Takebayashi Takashige

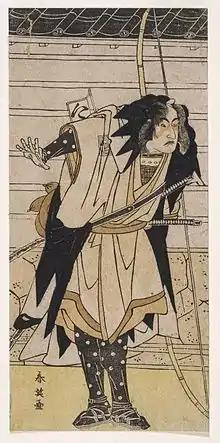
Brooklyn Museum - The Actor Ichikawa Yaozo III as Takebayashi Tadashichi from Chusingura - Katsukawa Shunei.

Takashige was born in Akō in 1672. His family was originally from Hangzhou, Zhejiang, China. His only brother was Takebayashi Tadataka. His grandfather Watanabe Kotonori was a Ming dynasty soldier. After he was captured by the Japanese forces during the Japanese invasions of Korea, Kotonori settled down in the Hiroshima domain where he served the Mōri clan as a physician. Later, the family moved to Akō domain. Takashige's surname Takebayashi is an alternative and indigenous name of Hangzhou.